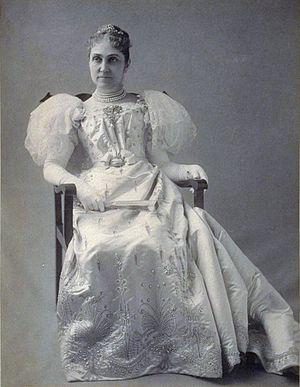
Phoebe Apperson Hearst est une institutrice, philanthrope, féministe et suffragette américaine, mère de William Randolph Hearst.